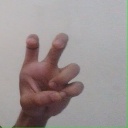
अक्षर: छ